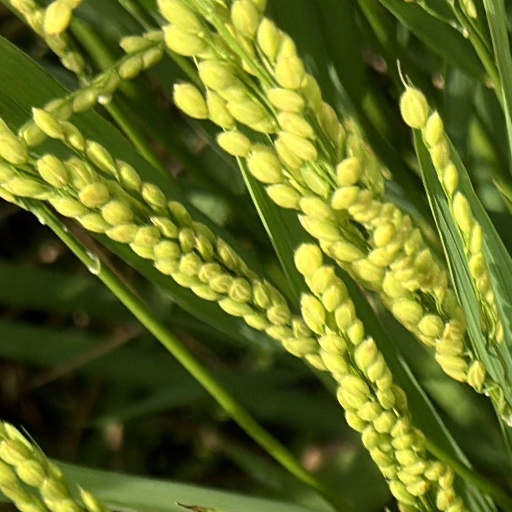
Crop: rice